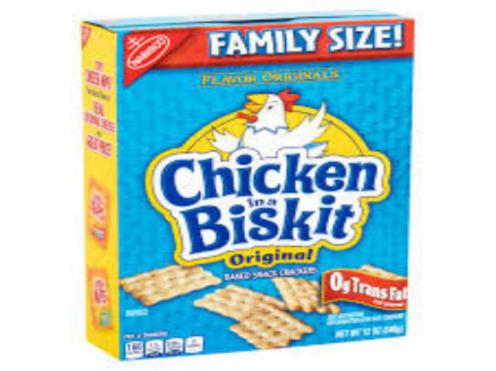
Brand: chicken in a biskit
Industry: Food